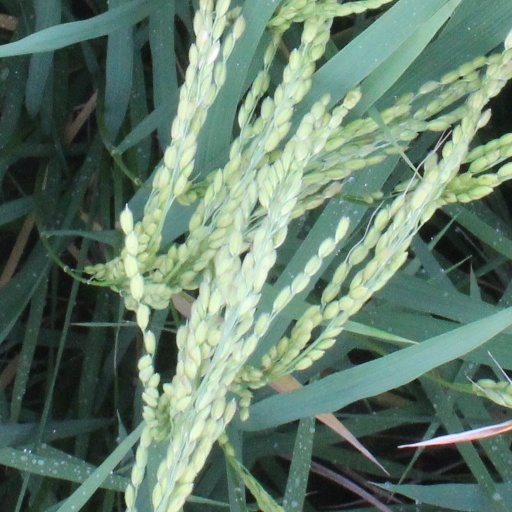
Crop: rice